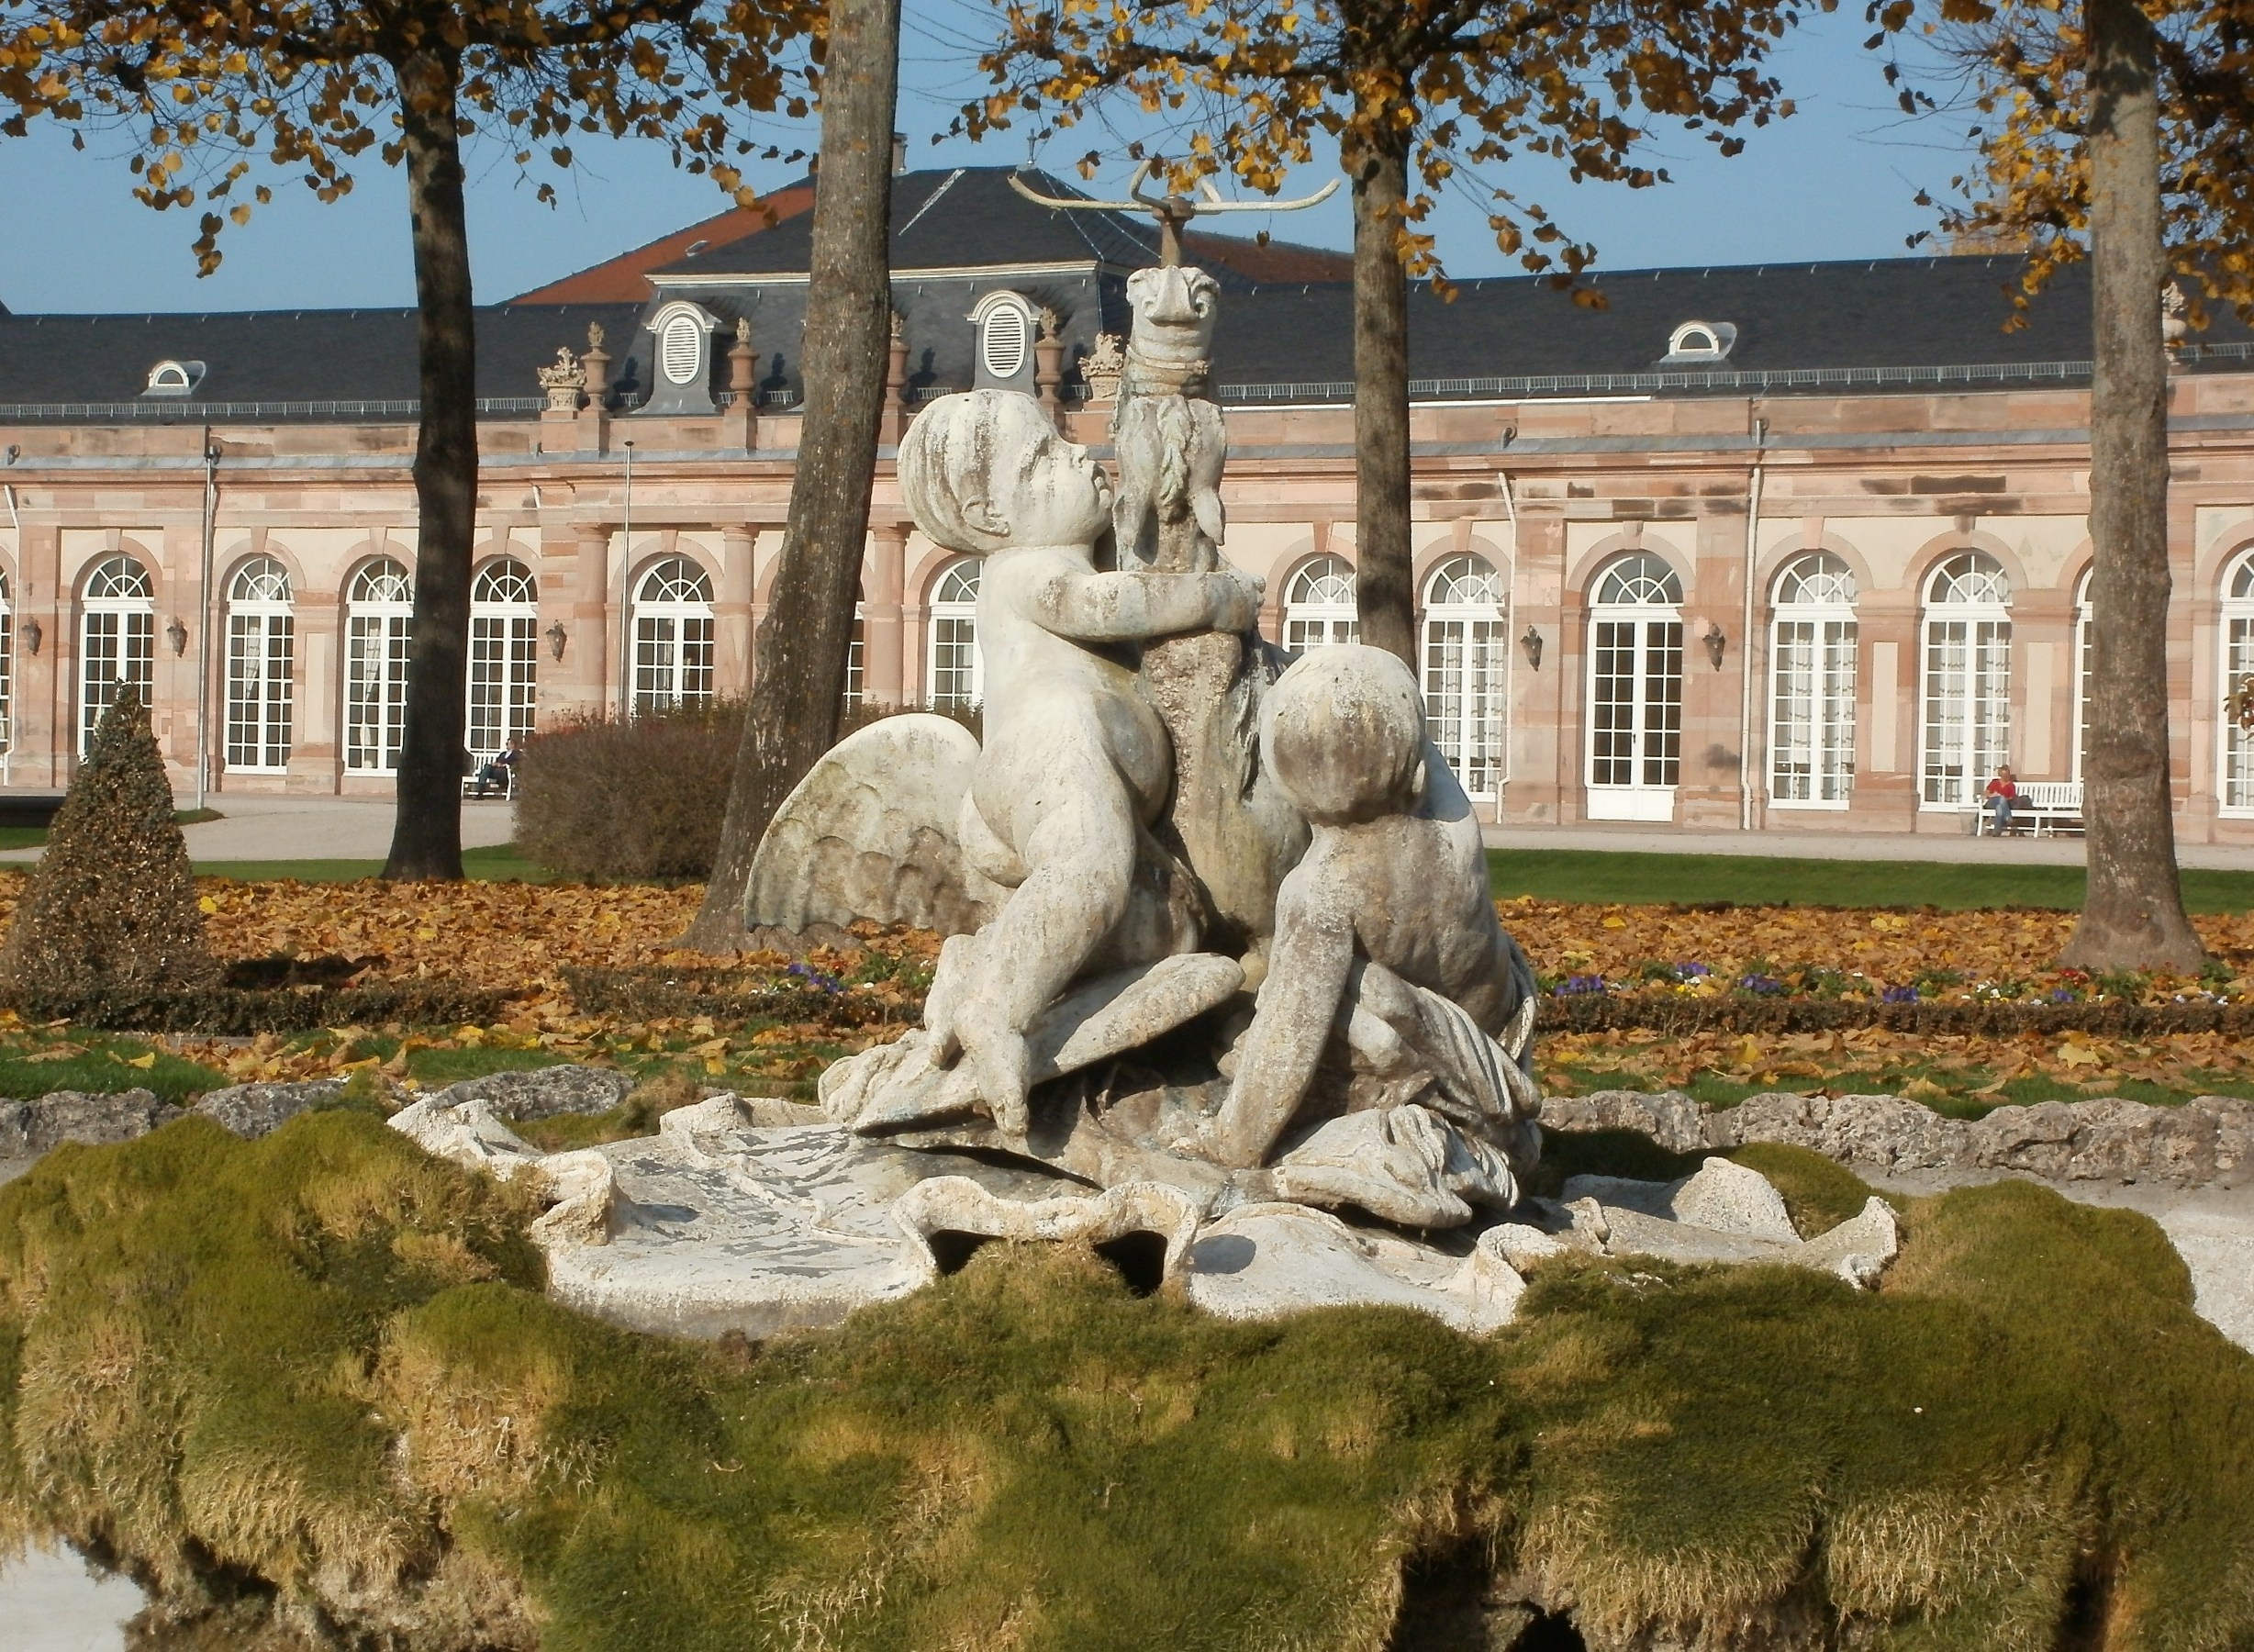
palace, monument, statue, park, historic, garden, artwork, sculpture, memorial, art, children, decorative, statues, fountain, sculptures, culture, classic, royal, water feature, ancient history, putti